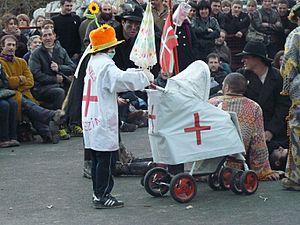
Sainte-Engrâce est une commune française située dans le département des Pyrénées-Atlantiques, en région Nouvelle-Aquitaine.